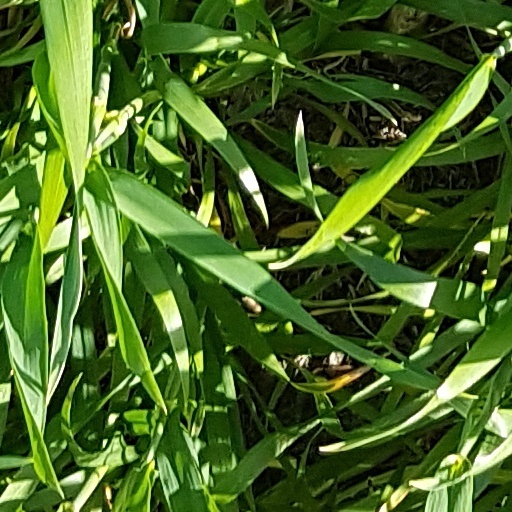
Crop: wheat